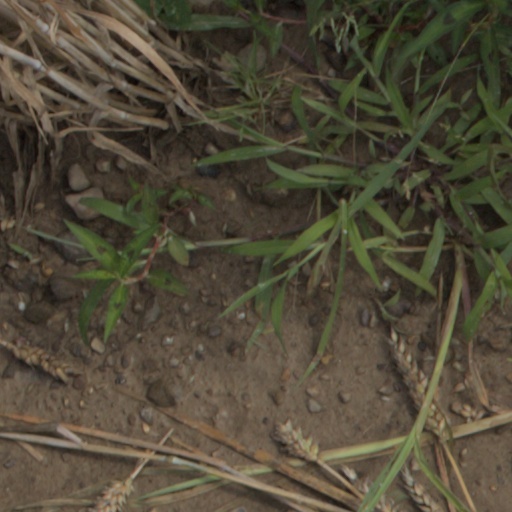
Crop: wheat